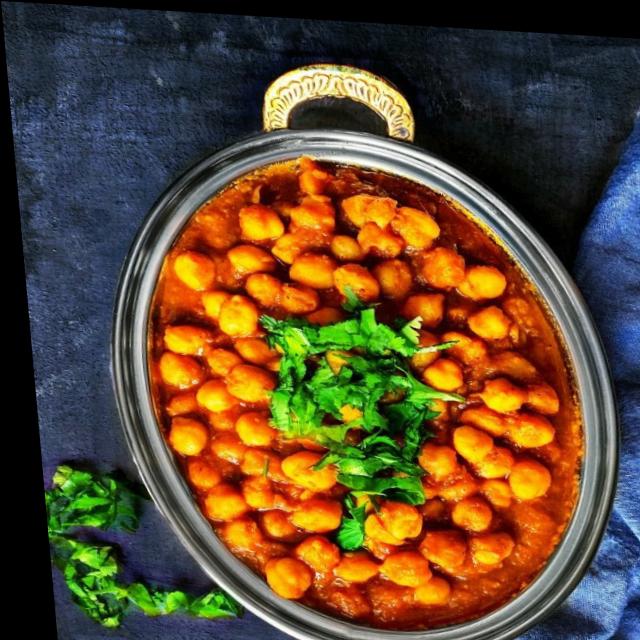
Dish: chole